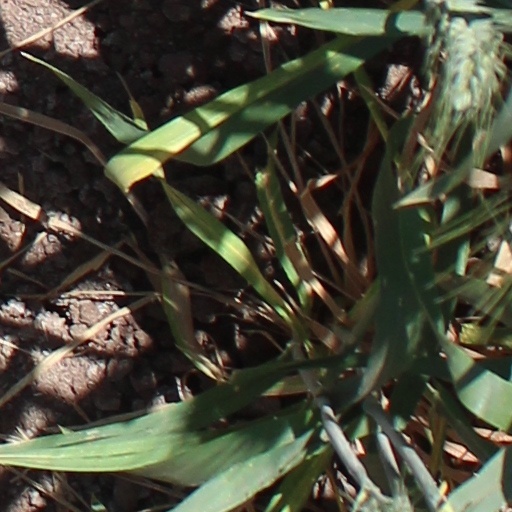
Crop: wheat